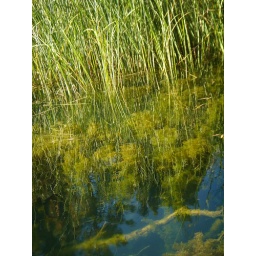
above water and below water grass